Henry Lerolle

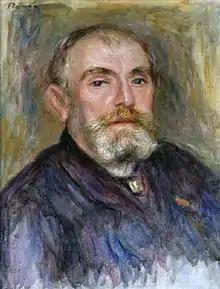
"Henry Lerolle" (1895) by Pierre-Auguste Renoir

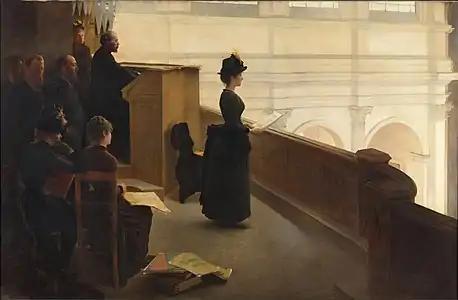
"The Organ Rehearsal" (1887)

Henry Lerolle (3 October 1848 – 22 April 1929) was a French painter, art collector and patron, born in Paris. He studied at Académie Suisse and in the studio of Louis Lamothe.